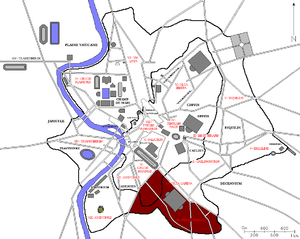
Plan de Rome avec la douzième région des 14 régions d'Auguste